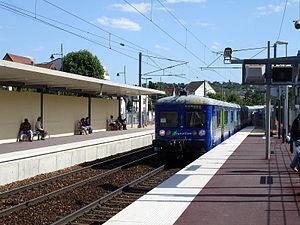
La gare de Sannois, Val-d'Oise, France.
La ligne J du Transilien, plus souvent simplement dénommée ligne J, est une ligne de trains de banlieue qui dessert l'ouest de l'Île-de-France, avec plusieurs embranchements. Elle relie la gare de Paris-Saint-Lazare à Ermont - Eaubonne, Gisors, Mantes-la-Jolie et Vernon - Giverny.
Une rame réversible est une rame ferroviaire pouvant circuler dans les deux sens sans retournement, ni déplacement de la locomotive. Les rames automotrices actuelles étant toutes réversibles, ce terme s'applique aux rames remorquées.